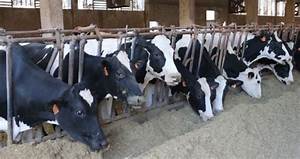
Label: cow